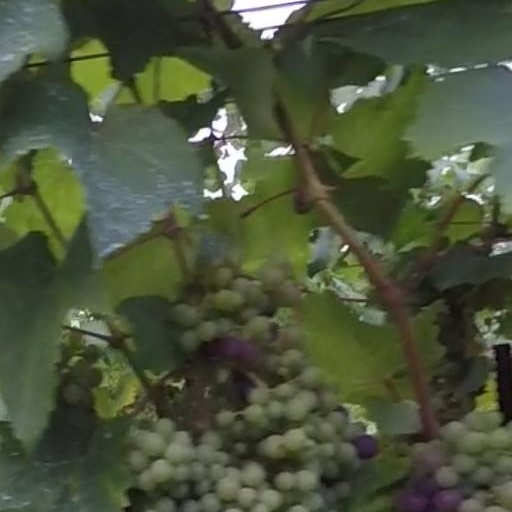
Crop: grape